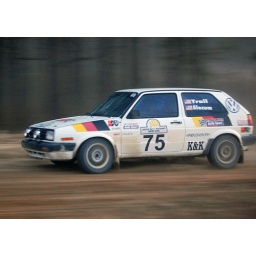
A Volkswagen rally car races along a dirt road as part of the 2009 Sandblast Rally in Cheraw, SC.